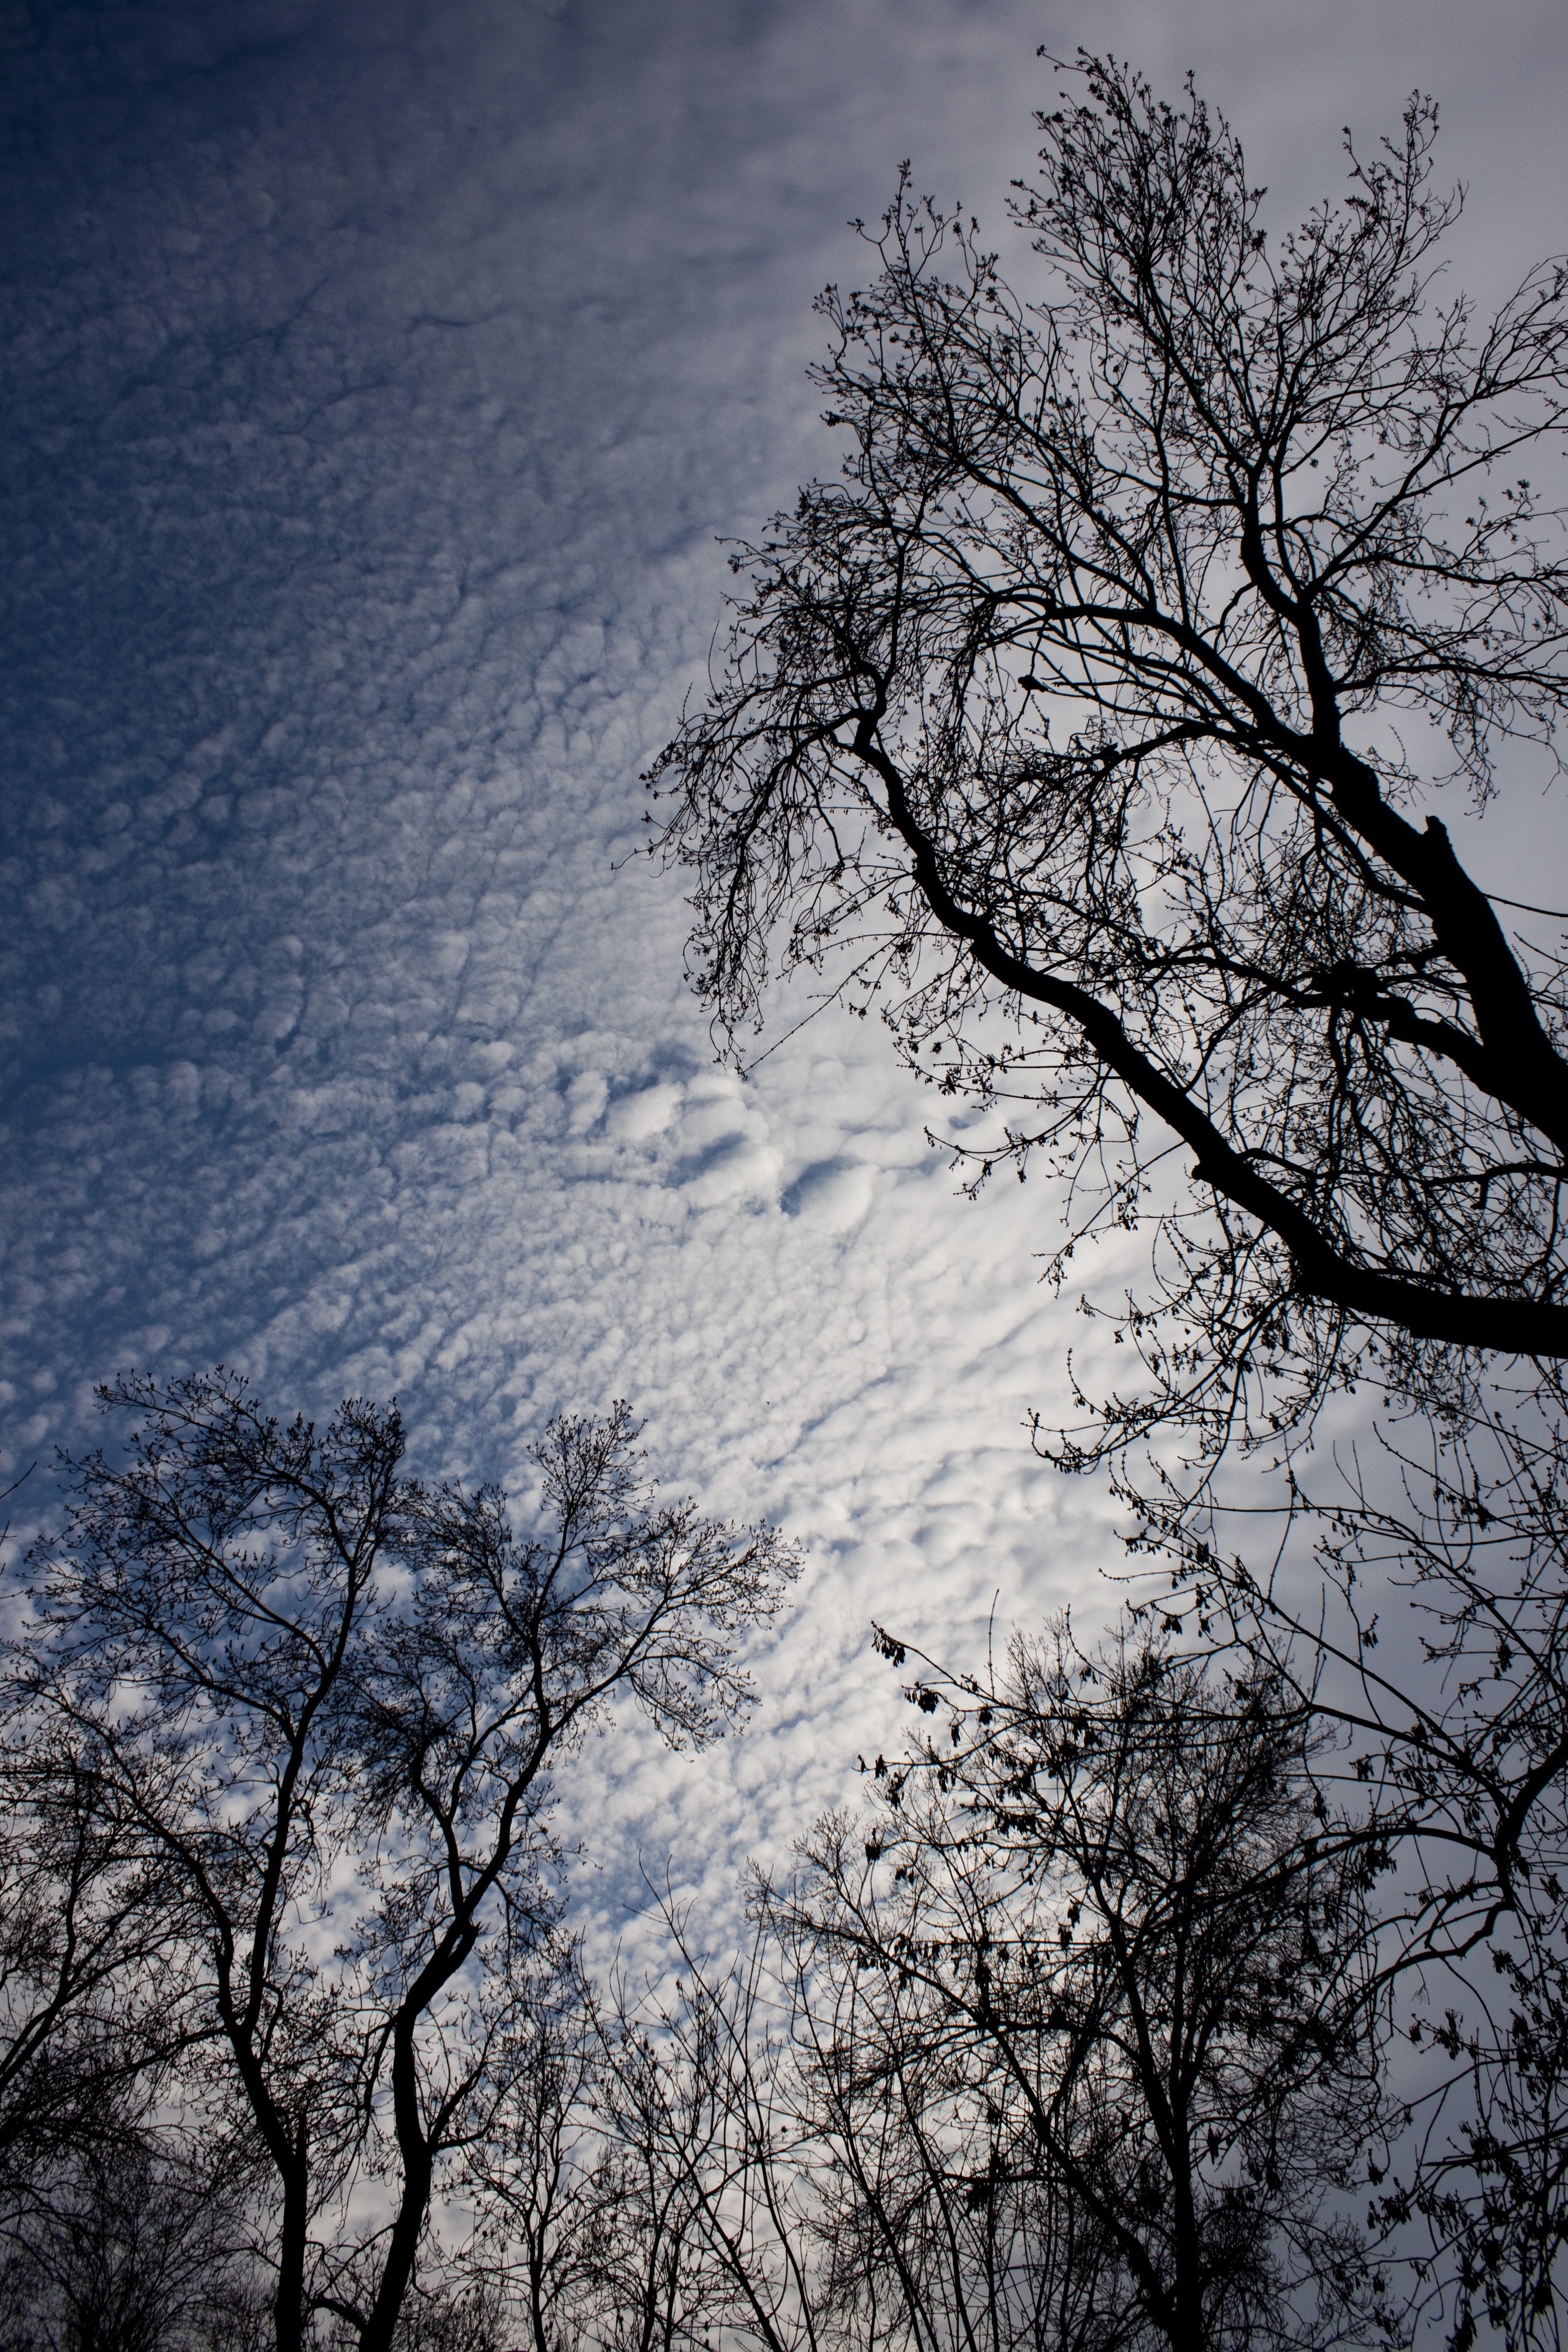
tree, nature, branch, silhouette, snow, winter, cloud, black and white, plant, sky, sunlight, morning, leaf, flower, frost, atmosphere, reflection, weather, blue, monochrome, season, leaves, freezing, reverse light, ganesh, monochrome photography, atmospheric phenomenon, woody plant